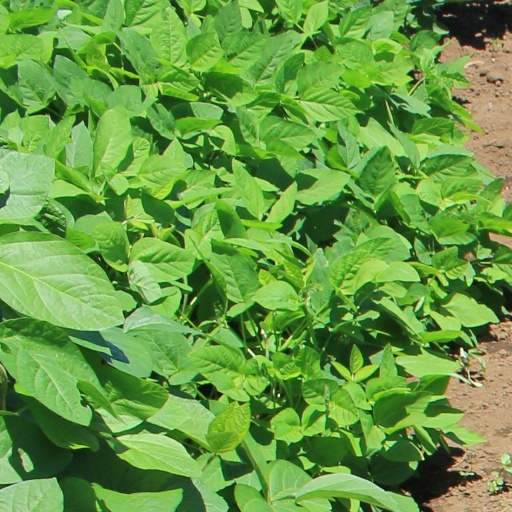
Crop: soybean